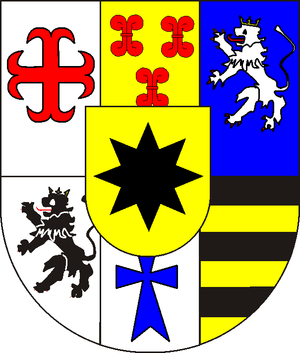
Waldeck est une municipalité allemande située dans l'arrondissement de Waldeck-Frankenberg et dans le land de la Hesse.
Bad Wildungen est une municipalité allemande située dans l'arrondissement de Waldeck-Frankenberg et dans le land de la Hesse. Cette station thermale se trouve à 11 km à l'ouest de Fritzlar et à 35 km au sud-ouest de Cassel.